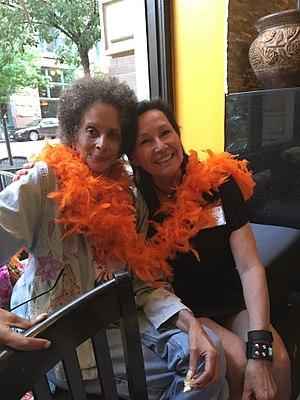
Denise Oliver-Velez est une professeure et militante américaine, membre notamment des Young Lords et des Black Panther. Elle est rédactrice pour le blog Daily Kos, et professeure adjointe d'anthropologie et d'études féminines à l'université SUNY New Paltz.